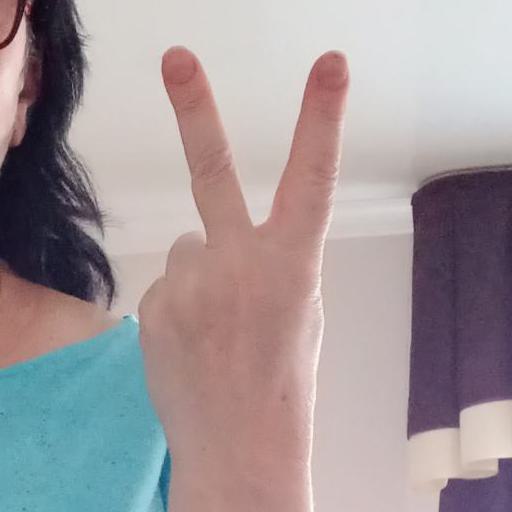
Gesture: peace_inverted